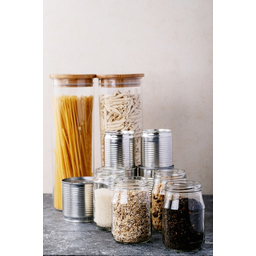
Label: metal